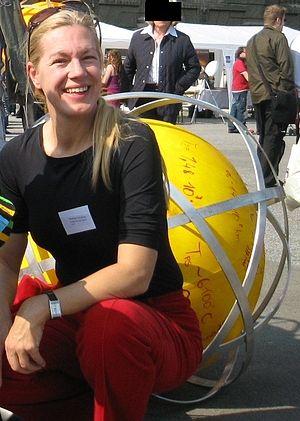
Martina Schettina est une artiste autrichienne, peintre et sculpteur.